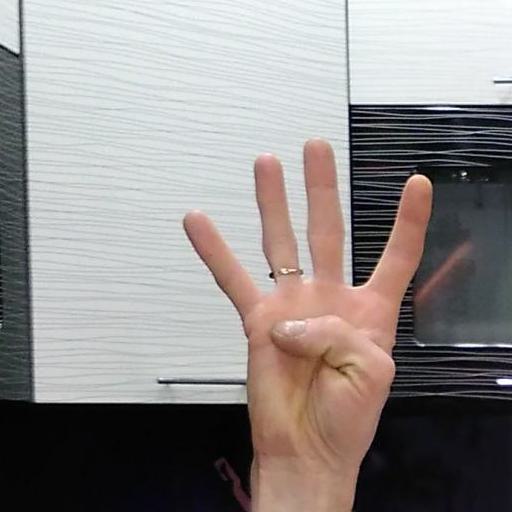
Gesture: four